Harlan, Kentucky

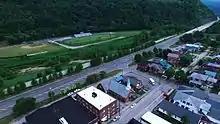
A view of U.S. Route 421 from downtown; the flood wall and Harlan Independent Schools' athletic fields are also visible.

Harlan is located in west-central Harlan County at (36.841487, -83.320066), at the junction of the Clover Fork and Martin's Fork rivers. The Clover Fork continues north to join the Poor Fork, forming the Cumberland River, a major tributary of the Ohio River. Harlan is in a narrow mountain valley, constrained to the north by the western end of Black Mountain, to the south by Little Black Mountain, and to the west by Ewing Spur. The elevation at the Harlan Courthouse is above sea level, while the surrounding ridges rise outside the city limits to (Black Mountain), (Little Black Mountain), and (Ewing Spur).